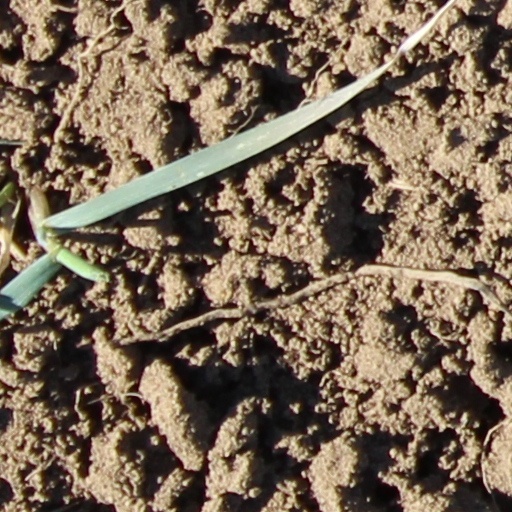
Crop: wheat